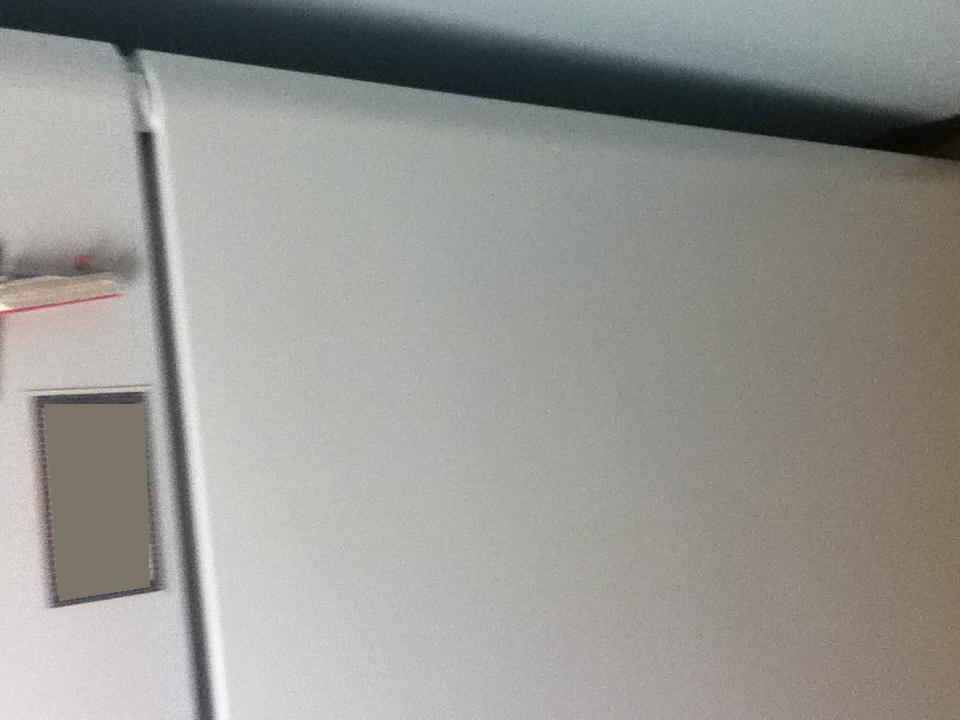Question: What color is this refrigerator?
Answer: white